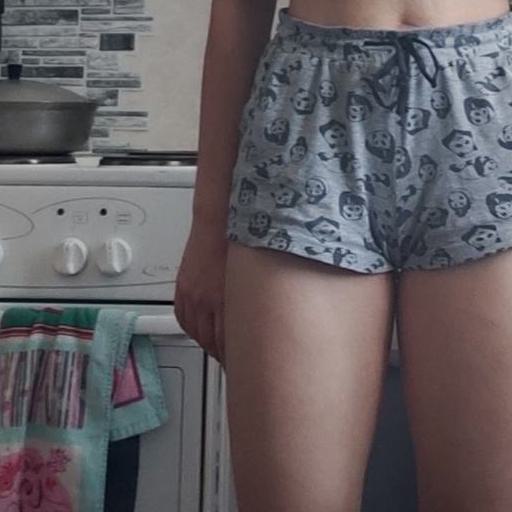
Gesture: no_gesture